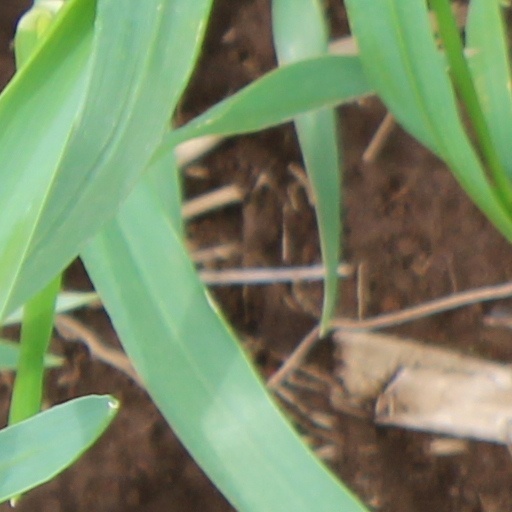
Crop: wheat